Mauser Model 1893

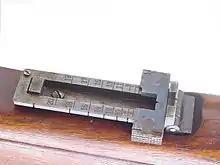
1893–1895 Mauser rear sights

When the Ottoman Army learned about the new Spanish model of 1893, it ordered some 200,000 rifles in the same configuration. Their rifles were chambered for the 7.65×53mm Mauser cartridge and were identical to the Spanish model, except for a magazine cut-off, which when engaged permitted the feeding and extraction of single cartridges only while keeping the cartridges in the magazine in reserve, and a cylindrical bolt. The bayonet lug fit the M1890 Bayonet, which the Ottomans had already acquired in large numbers. Most of these rifles still in Turkish hands were later re-barreled and converted to fire the far more common and powerful 7.92×57mm Mauser after the Turkish Army adopted that caliber.